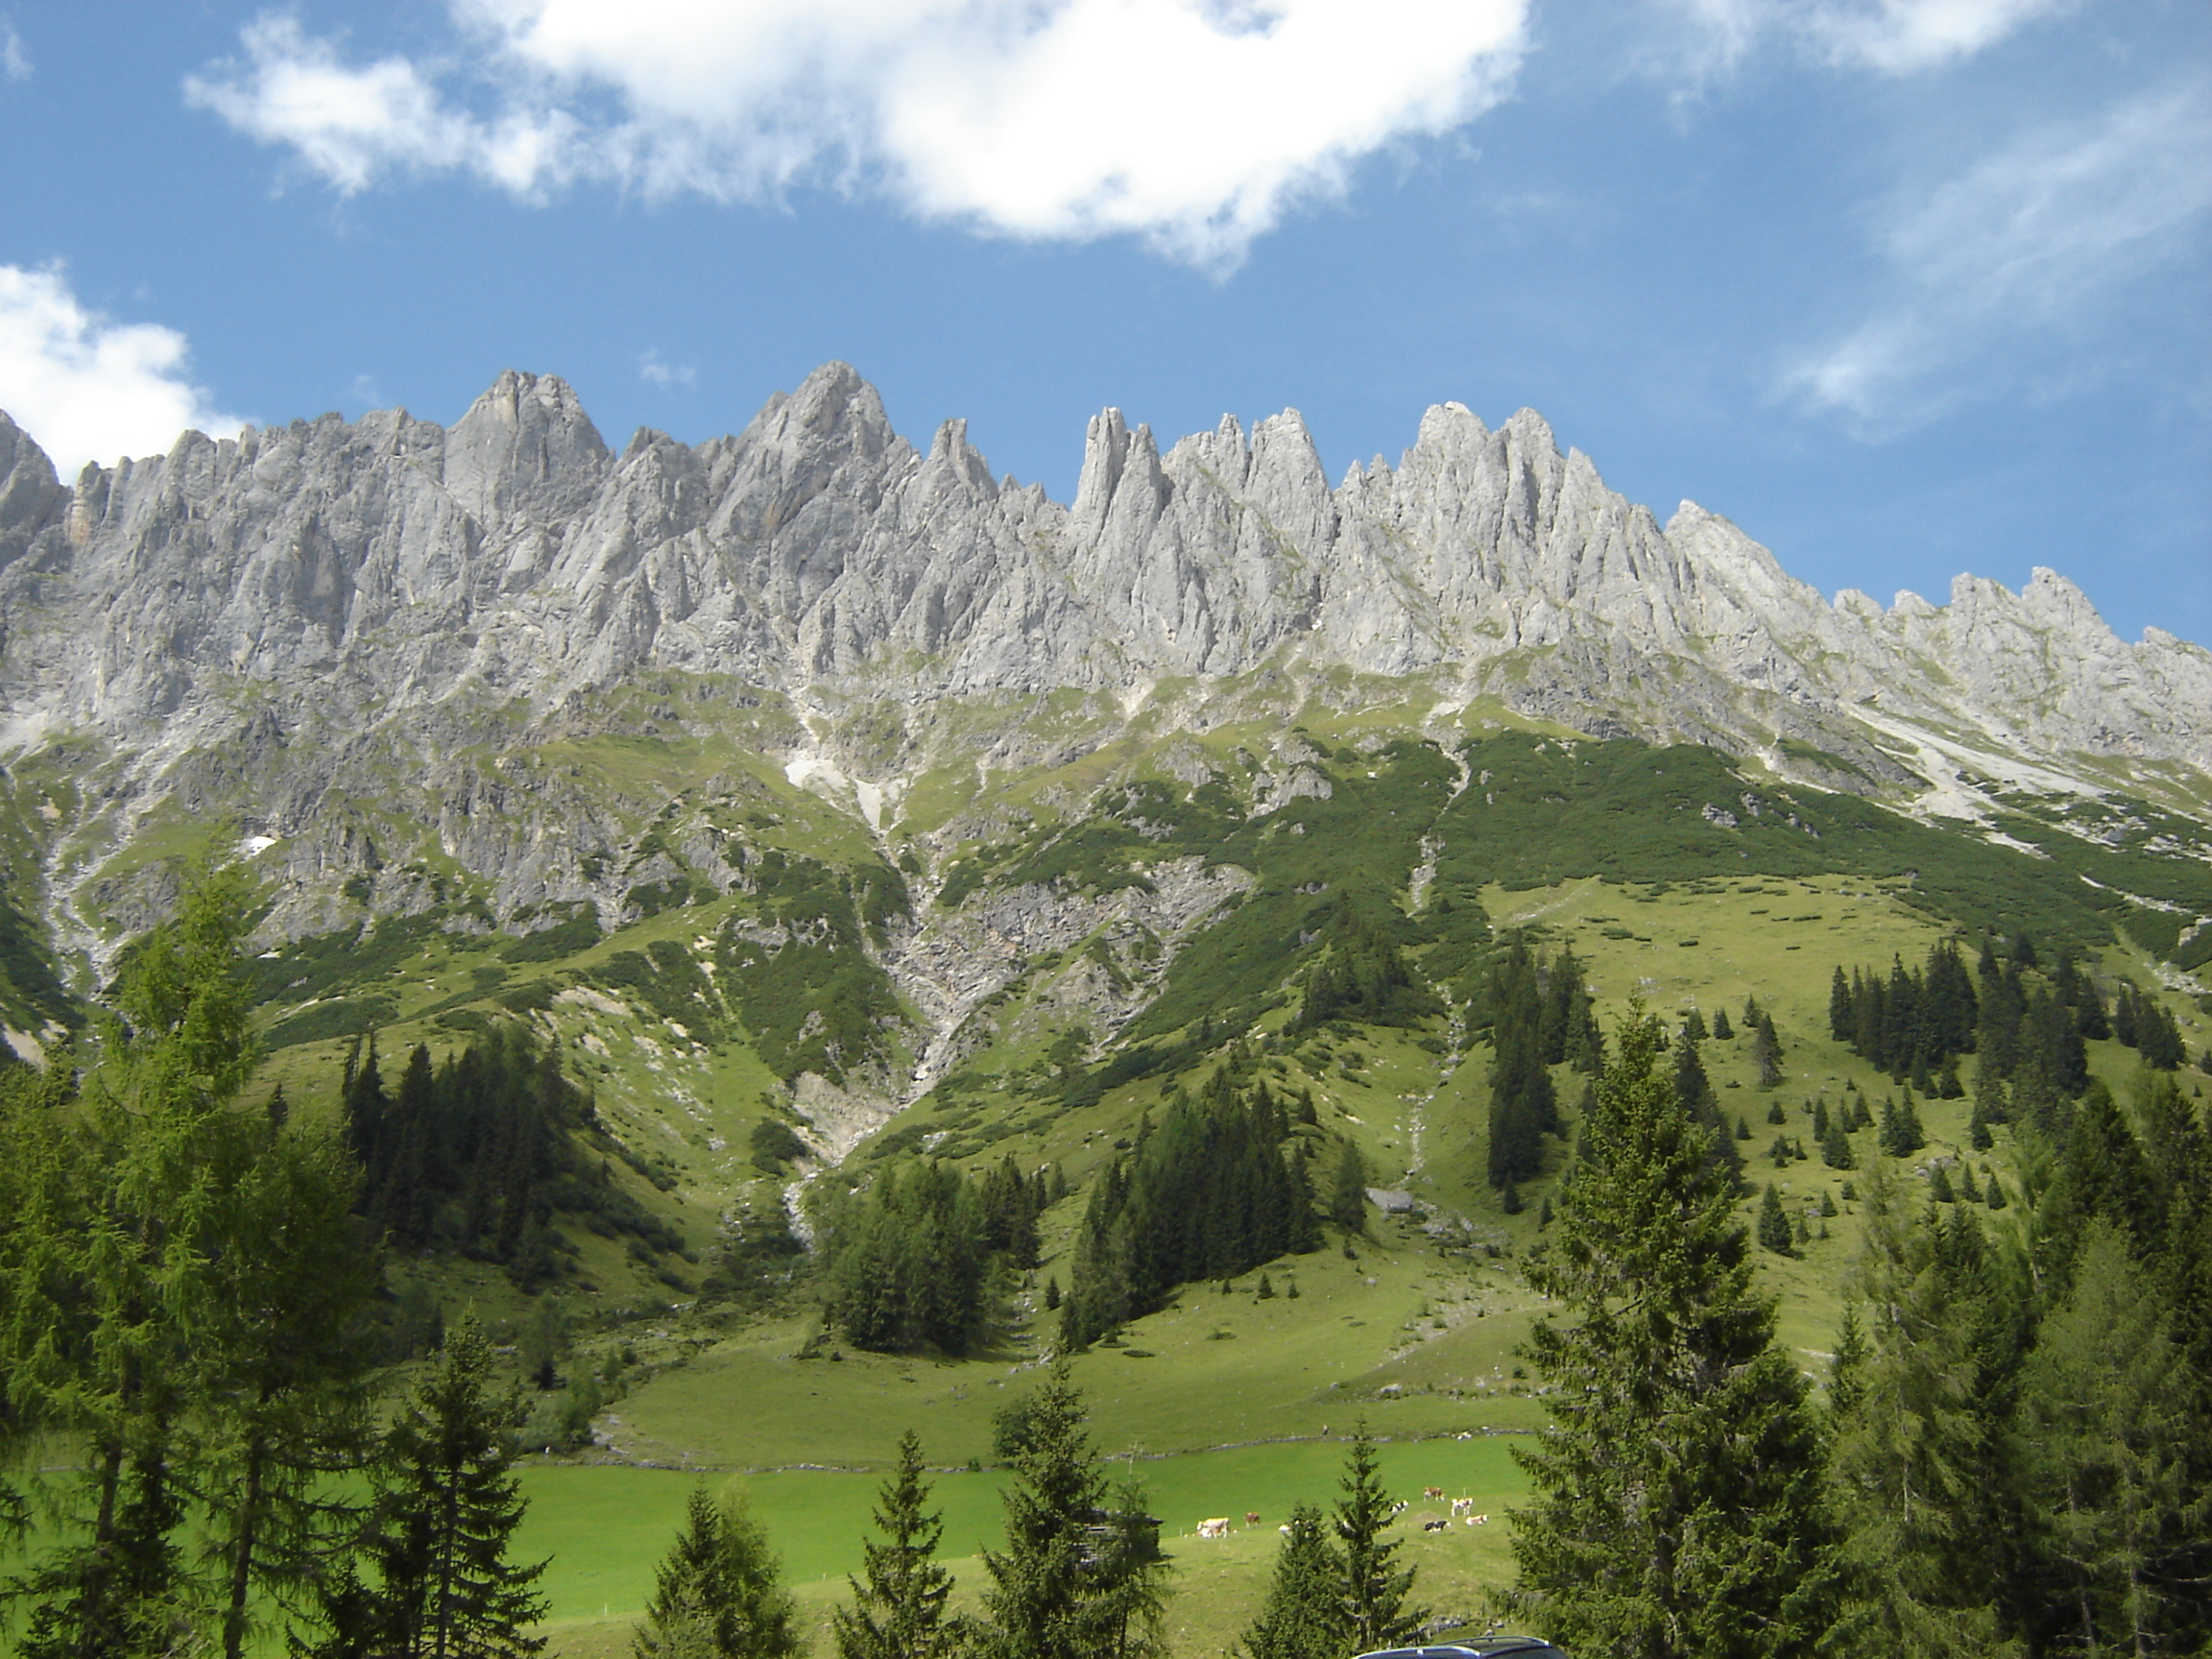
austria, alps, mountain, rocks, nature, landscape, idyllic, green, blue sky, mountainous landforms, mountain range, mount scenery, wilderness, vegetation, nature reserve, ecosystem, massif, mountain pass, highland, tree, mountain village, hill station, sky, valley, biome, national park, grass, terrain, tropical and subtropical coniferous forests, elevation, bank, grassland, national trust for places of historic interest or natural beauty, ridge, escarpment, plateau, spruce fir forest, cirque, meadow, hill, batholith, conifer, depression, temperate coniferous forest, fell